Palacký University Olomouc

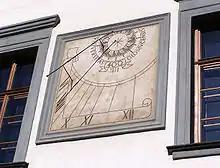
A sundial commemorating the quatercentenary of Olomouc University (1573–1973) on the facade of the Rector's Office Building

The university is the oldest in Moravia and the second oldest in the Czech Crown lands. Its foundation was an important element of the Counter-Reformation in Moravia, as the church of Rome began its fight back against Protestantism. Roughly 90% of the population of the Czech lands was already Protestant by the time the took over the throne in 1526. The Protestant Hussites were working for the provision of universal education, which was a particular challenge for the Catholics. By the middle of the century there was not a single town without a Protestant school in the Czech lands, and many had more than one, mostly with two to six teachers each. In Jihlava, a principal Protestant center in Moravia, there were six schools: two Czech, two German, one for girls and one teaching in Latin, which was at the level of a high / grammar school, lecturing on Latin, Greek and Hebrew, Rhetorics, Dialectics, fundamentals of Philosophy and fine arts, as well as religion according to the Lutheran Augustana. With the University of Prague also firmly in hands of Protestants, the local Catholic church was unable to compete in the field of education. Therefore, the Jesuits were invited, with the backing of the Catholic Habsburg rulers, to come to the Czech lands and establish a number of Catholic educational institutions, foremost the Academy in Prague and the one in Olomouc.